Joan Benoit

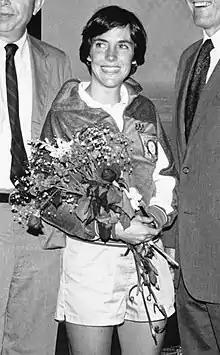
Benoit in 1984

In March 1984, Benoit injured her knee during a 20-mile training run, forcing her to undergo arthroscopic knee surgery just 17 days before the United States Olympic Women's Marathon Trials were scheduled. However, she recovered from the surgery much more quickly than expected and was the favorite in the trials at Olympia, Washington. She beat runner-up Julie Brown by 30 seconds, winning in 2:31:04. Three months later, she competed in the 1984 Summer Olympics in Los Angeles, winning the first Olympic Women's Marathon in 2:24:52, several hundred meters ahead of Grete Waitz, Rosa Mota, and Ingrid Kristiansen.